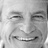
Emotion: happy